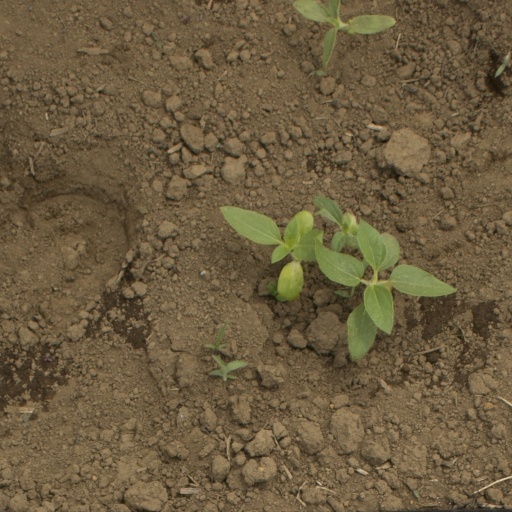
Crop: Jerusalem artichoke